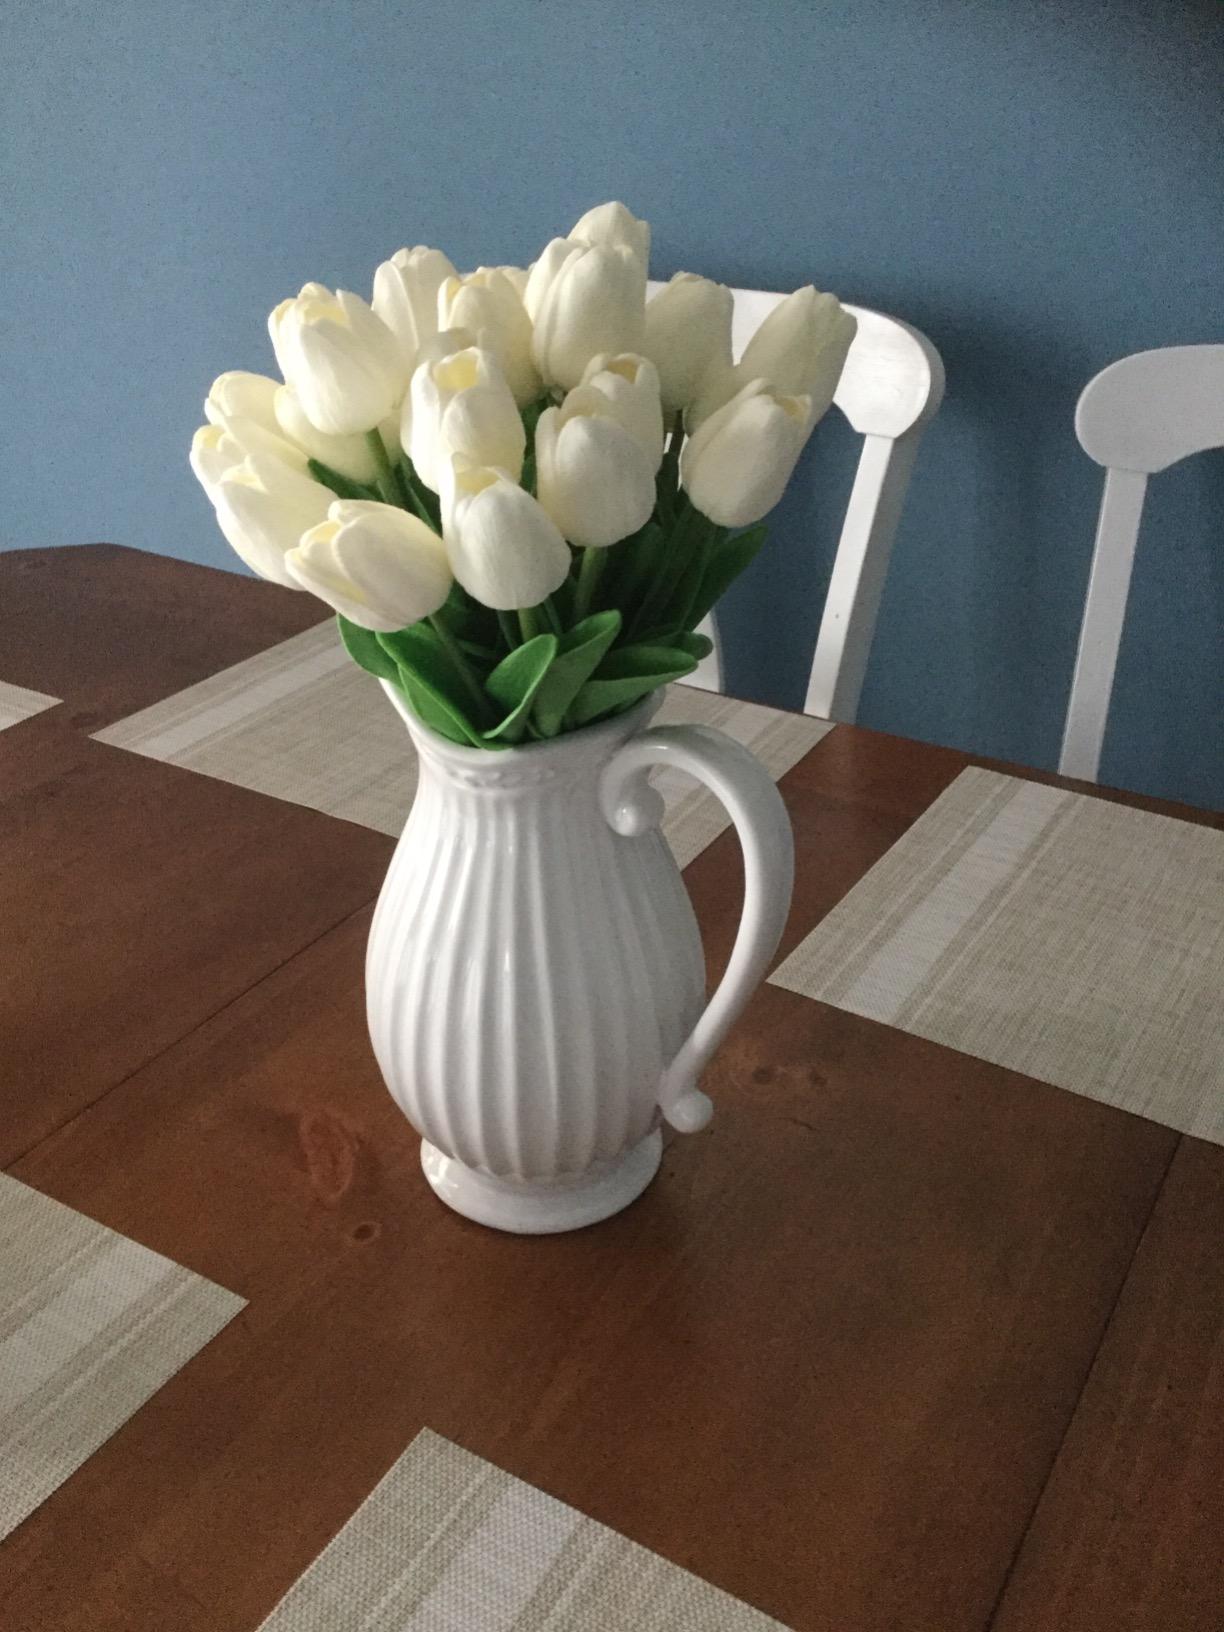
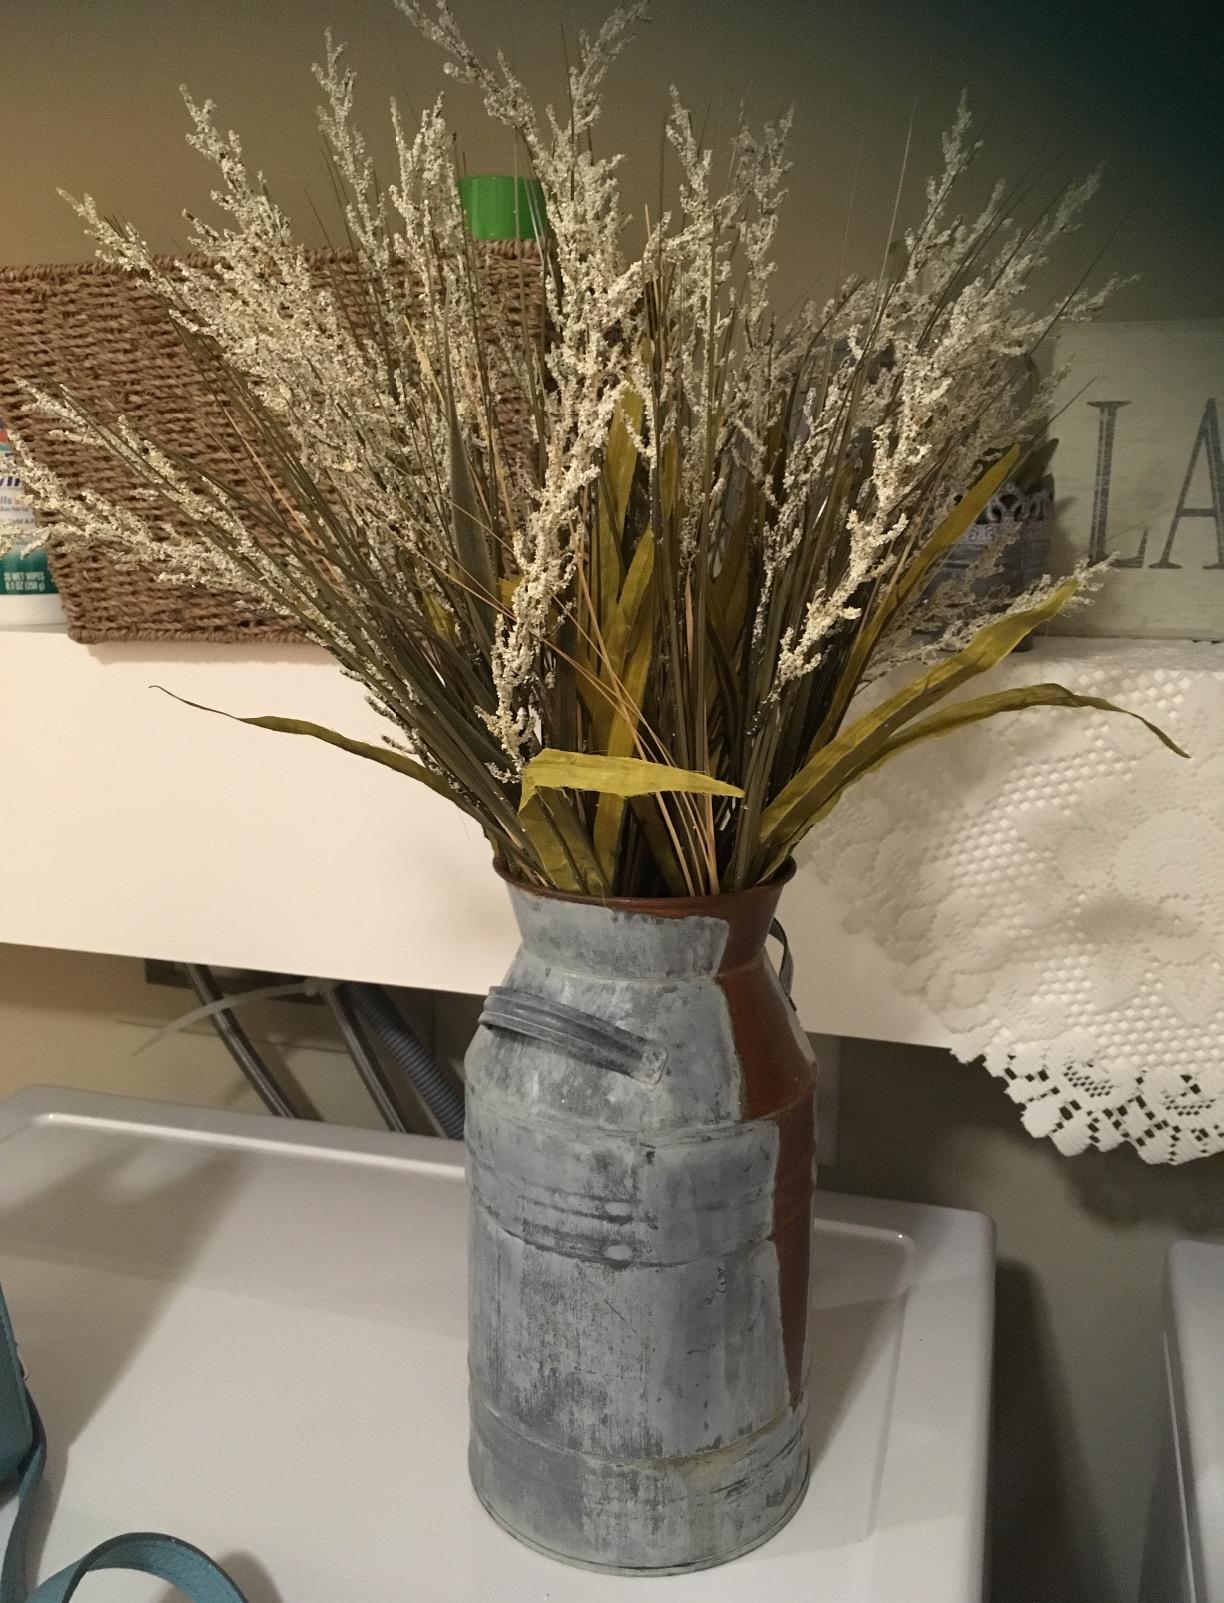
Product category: vase
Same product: no